Cultural sustainability

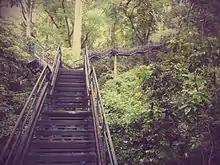

Cultural sustainability as it relates to sustainable development (or to sustainability), has to do with maintaining cultural beliefs, cultural practices, heritage conservation, culture as its own entity, and the question of whether or not any given cultures will exist in the future. From cultural heritage to cultural and creative industries, culture is both an enabler and a driver of the economic, social, and environmental dimensions of sustainable development. Culture is defined as a set of beliefs, morals, methods, institutions and a collection of human knowledge that is dependent on the transmission of these characteristics to younger generations. Cultural sustainability has been categorized under the social pillar of the three pillars of sustainability, but some argue that cultural sustainability should be its own pillar, due to its growing importance within social, political, environmental, and economic spheres. The importance of cultural sustainability lies within its influential power over the people, as decisions that are made within the context of society are heavily weighed by the beliefs of that society.